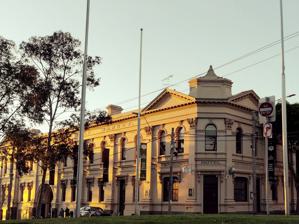
Building: Metropolitan Meat Market
Country: Australia
Year built: 1880
Meat Market Meat Market Metropolitan Meat Market Former names Metropolitan Meat Market, Meat Market Craft Centre Alternative names Meat Market, Meaty, North Melbourne Meat Market General information Location North Melbourne Address 5 Blackwood St, North Melbourne Town or city Victoria Country Australia Current tenants City of Melbourne Completed 1880 Renovated 2004 Owner Creative Victoria Landlord Creative Victoria Technical details Lifts/elevators 1 Design and construction Architect(s) George Johnson Main contractor City of Melbourne Website www.meatmarket.org.au Metropolitan Meat Market , primarily known as Meat Market , in Melbourne , Australia, is a former market building that also incorporates the Metropolitan Hotel. It was designed by George Johnson and completed in 1874. It has been listed on the Victorian Heritage Register since 1973. The venue has undergone many iterations and currently serves as an arts venue under the City of Melbourne . Annually, the venue hosts cultural and social events ranging from theatre, circus, dance to food and wine fairs, music launches and private functions, in addition to festivals including Melbourne Fringe Festival , RISING, and Yirramboi Festival . History William John Clarke laid the foundation stone for the Metropolitan Meat Market in February 1880 Built in 1880, the Meat Market was originally conceived as a large-scale metropolitan trade space for meat vendors. The market ceased to trade in 1974. The building remained unused until 1977, when the property was acquired by the state government and transformed into an arts centre, inaugurated in 1979. The space functioned as an office and workshop with arts and craft organisations and artists. A 2004 refurbishment included more office space. The City of Melbourne has developed the venue into a major arts and cultural space. Meat Market now houses over 50 individuals and arts businesses. Meat Market is an important hub for arts development and presentation within Melbourne’s arts scene, hosting hundreds of events each year including in Melbourne International Arts Festival , Melbourne Fringe Festival, Yirramboi and more. Design and construction Meat Market was designed by George R. Johnson in 1879. An emigrant from Edmonton, London, Johnson was chosen to design the new market because of his experience in designing the former Victoria Meat Market. He was also the architect of Hotham Town Hall (known now as Melbourne Town Hall) and Civic Buildings, where William Reynolds, said to be the moving spirit behind the building of Meat Market, officiated as Mayor in 1878. Johnson later went on to design a score of other buildings in the area, and designed modifications on Meat Market's layout before dying en route to Melbourne from died of blood poisoning in 1898. With six shareholders of the former Victoria Meat Market and two others, influential trader William Reynolds formed the Metropolitan Meat Market Company with a view to building on land on the corner of Courtney and Blackwood Streets. Ornamentations in the venue include Reynolds as the bewhiskered figure whose modelled head appears over the Courtney Street inside entrance doors, and the 1874 in the pediment above the Blackwood Street entrance is the foundation date of the Victoria Meat Market Company. The building complex which Johnson designed for the Metropolitan Meat Market Company was an ambitious one, which it was proposed to complete in stages. The initial contract work, completed between September 1879 and December 1880, was to include the market hall itself for a length of thirteen bays from Courtney Street, with two additional bays projecting to the north; the offices fronting Courtney Street; and the hotel fronting both Blackwood and Courtney Streets but extending along Blackwood Street only so far north as it does at present, not up to the entrance gate. It was decided during the course of the contract to proceed with the bank (now the Blackwood Street Gallery) and manager's quarters, on the north side of the Blackwood Street gate, and it is probable that the gate itself and the façade linking up to the hotel were also undertaken. It was decided by 1880 to put in hand the first of the shops, being that on the South side of the Blackwood Street gate and it appears that instead of providing a house attached to the shop, as originally intended, quarters for the market caretaker were incorporated. The entranceway between the Blackwood Street gate and the market hall proper was at this stage left unroofed. This work did not embrace the buildings fronting Blackwood Street to the north of the present courtyard all of which are of later date. The 56 feet (17 metres) to the north of the bank were in 1889 leased to one Dunkerley for construction of a cooling chamber on what was actually described at the time as vacant ground. It appears that the construction of this was not proceeding satisfactorily and the Company intervened to carry out the work. G.R. Johnson was again commissioned and the new structure was given a façade harmonising with the existing building, though only one storey in height, and linked to them by a screen wall across in the front of a courtyard, now repurposed to the North Melbourne entrance. Extensions and early use An example of George Johnson 's ornamentation inside Meat Market. Connection of the buildings to the sewerage system in 1890  required substantial works and called for the employment of an architect, but Johnson was now dead.   The firm now commissioned was that of Gibbs and Finlay, originally established by Harry Browse Gibbs in 1882, and ultimately to become Gibbs, Finlay and Morsby.   This firm, and Gibbs in particular, was to be responsible for major extensions to the market in 1906–1908, when the main hall was continued north to Tyrone Street, increasing the number of stalls, but very precisely matching the original design. In Blackwood Street, next to the existing cooling chamber, a new chamber was built, and then a new entrance at the north end of the site, surmounted by a characteristically Edwardian elliptical rusticated arch. The last major alterations to the buildings were made by Gibbs in the period 1918–1922, when it appears that the bank residence was modified to provide caretaker's quarters, an upper floor was built over Dunkerley's original freezing chamber to provide offices for the Master Butcher's Association, brick cooling chambers were built right along the western side of the market hall, and presumably at this time, a new range of cooling chambers inserted on the east side of the hall behind the Blackwood Street buildIngs. Meat Market was not a unique institution. Not only did the official City Meat Market compare with it, but its predecessor, the Victorian Meat Market Company, continued in operation and there were occasional reports of other establishments such as the 'Victoria Meat Market', in Lygon Street, Carlton. It would appear that it was intended in 1879 to float the enterprise as a public company but whether because of lack of response or for other reasons, it remained private. Only after 1919, as a result of criticism in a report on meat trade practices, did the company go public for a few years. It was undoubtedly the most ambitious private market complex ever established in Melbourne and appears for many years to have been the only privately operated wholesale market of any substance. The Metropolitan Meat Market Company continued to operate the market until June 1974, a total of ninety four years. The Managing Director of the Company in its final years was J.M. (Malcolm) Howlett, who was the son of James M. Howlett, who with his brother John T. Howlett commenced work with William Reynolds in the 1880s. Malcolm Howlett has remained keenly interested in the market since it became a Craft Centre and has in his writings about it, given us a clear picture of what it was like. Auction and use as a craft centre Meat Market's Flat Floor Pavilion is one of the venue's major event spaces. The property was put up for auction on Tuesday 18 December 1973, at a boom time for real estate prices. It was known to be of interest to developers as a large area of land in close proximity to the city and a sale price of around one and a quarter million dollars was considered likely. The buildings were already classified by the National Trust as of historical importance and worthy of preservation and the Historical Buildings Preservation Council now became involved, registering the Market seventeen days prior to the auction. Since this meant that it could not be demolished, the highest likely bidders were no longer interested and the property was passed in at auction for nine hundred and twenty five thousand dollars. The market remained unsold for nearly three years. During this time it was leased for a number of purposes, a disposals warehouse, auction room, trash and treasure market and car park. A number of groups and individuals looked at it with various commercial operations in mind, but none appeared to be economically viable. Early in 1975 glass artist David Wright went to Marjorie Johnson who was Executive Officer of the Craft Association of Victoria, then operating from first floor rooms in North Melbourne, and suggested to her that the old meat market, also in North Melbourne, would make a great craft centre. The timing was perfect. The Craft Association was finding it very difficult in a building without a lift to transport all the equipment they used for their craft promotional events in public places, such as the Fitzroy Gardens. Marjorie was at the time lobbying the Victorian Ministry for the Arts for more suitable premises for the Craft Association. A group comprising David Wright, Marjorie Johnson, Ian Sprague, Sue Walker, Colin Burroughs and John Mitchell thoroughly inspected the property and reported back to the Craft Association Executive that the market would indeed be as suitable as any building ever likely to come up for recycling. The Craft Association authorised Marjorie to put a submission to Dr. Eric Westbrook , then Director of the Victorian Ministry for the Arts, for the purchase of the market as the centre of the crafts in Victoria. Early talks with the Ministry suggested little possibility of success and there was also fear that a case before the Historical Buildings Preservation Council by the Metropolitan Meat Market Company for deregistration might be successful and the market would be lost. Very fortunately, the hearing of this case and the counter claim by the Victorian Ministry for the Arts through its officer Essie Wicks, found in favour of keeping the market on the H.B.P.C. register. When continuing representation for purchase to the Ministry throughout 1975 and into 1976 appeared to be making no progress, invitations were issued to a broadly representative group to meet to plan a campaign of action. This group first met on 26 May 1976. Some of its most committed members, David Wright, Wally Curran, Marjorie Johnson, Gordon Jackson, Ian Sprague and Nola Hjorth, met again, under the Chairmanship of David Wright, to consider possible courses of action open to it. However shortly thereafter the then Premier, Minister of the Arts and Treasurer, The Hon. Rupert Hamer , agreed that the Ministry for the Arts would fund an architectural feasibility study on the proposal to convert the market into a Craft Centre for Victoria. Architects engaged to undertake the study were Genser Shepherd and Associates of Punt Road, Richmond, with whom Marjorie Johnson worked over the next few months in the development of the feasibility study. The historical architectural data in this brief history is all taken from the Genser Shepherd study. Government purchase Soon after the receipt of the completed study, The Hon. Rupert Hamer, agreed that his Government would purchase Meat Market. In January 1977 the purchase was finalised at a cost of $890,000 and Meat Market on its various titles became Crown allotment No.21 section 11 at North Melbourne. Throughout 1977 and most of 1978, an interim committee and later a planning committee established by the Victorian Ministry for the Arts, met monthly to monitor basic building repairs, review tenancies, invite public response, investigate funding, examine alternative management structures, develop a philosophy for the Centre, assess applications for space and make recommendations to the Ministry for the Arts in relation to all of these matters. These final recommendations were submitted in September 1978 and in May 1979. The Hon. R.J. Hamer appointed Marjorie Johnson, who had just completed a two-year term as Festival Manager of Arts Victoria: Crafts, as Interim Manager with a brief to get Meat Market open as a Craft Centre. Approval had been given the previous year for three events of the Festival: "Australian Crafts '78", and a Glass Exhibition and Workshop, to be held in the market. For six months the Interim Manager and the resident caretaker were the only two occupants of the buildings with the former engaged in planning to open some time after the State Budget was brought down in September, providing that budget allowed for an allocation to the proposed Craft Centre. Following a one-off event, a Trade Fair organised by the Victorian Ceramic Group, held on 22–23 September 1979, the Craft Centre finally opened on a permanent basis on 8 November 1979. The Victorian State Craft Collection was on display in the front of the market hall and an exhibition of work by Melbourne State College Crafts students was at the rear. At this time also the first Board of Management was approved by the Minister for the Arts, then The Hon. Norman Lacy , and appointed under the Crown Land (Reserves) Act 1978 as a Committee of Management charged with the responsibility of administering the Crown Reserve as a Craft Centre. In March the following year (1980) this Committee became the Board of Directors of a Company Limited by Guarantee. Also that year, the position of General Manager was advertised and Marjorie Johnson applied for it and was appointed. The first task of The Board of Directors, under the Chairmanship of Judge John Campton was to develop a policy and objectives for the Centre and a range of activities which would give effect to those objectives. Their policy statement, published in September 1980, called for access workshops for all craft disciplines, individual workshops for rental to craftspeople, premises for craft groups, a crafts shop, changing exhibitions, an access gallery, a conference centre and the Victorian State Craft Collection display. The state of the building and the level of the annual grant in those early years allowed for only an exhibitions program, display of the State Collection and operation of the Blackwood Street Gallery. In 1981, The Hon. Rupert Hamer, who was now Minister for Tourism, approved a direct grant to the Centre to enable the setting up of the crafts shop with the important objective of providing high quality Australian Crafts to the tourist market. In 1982 with specified funding from the Victorian Ministry for the Arts, and the Crafts Board of the Australia Council, the Ceramic and Textile Access Workshops were established. This was now as far as development could go until funding was available to convert large sections of the building, whose condition rendered them unfit for anything at all. The announcement by The Hon. Race Mathews , Minister for the Arts, in November 1983 of $1,320,000 for the first phase building works followed by second and third phase works totaling $2,500,000 allowed for the complete restoration and conversion of the former Meat Market, so that all the projected activities of the 1980 plan could be realised. Current Use Meat Market in 2015 In 1998, Meat Market began being used as a creative and performing arts space. Followed by significant renovations in 2005, a dedicated management team was appointed in 2015. Now, over 50 businesses and individuals operate from the site. Meat Market has four spaces available for hire to the arts and the public, including the Flat Floor Pavilion , Cobblestone Pavilion , Meeting Room and Stables . Meat Market is also one of few venues for hire in Melbourne featuring a circus truss, accommodating aerial and circus performances in the Cobblestone Pavilion. Meat Market also houses over 50 practitioners as 'licensees' - creative tenants which have a presence within the building. Licensees include a variety of creative outlets, including administrative offices for other arts organisations encompassing music and dance. Current and notable licensees include YIRRAMBOI Festival, Melbourne Jazz Festival and Wild at Heart. Notable events Emerald City as part of Melbourne Fringe Festival Junipalooza 7 May to 13 May 2018 - Melbourne Knowledge Week Hub Mould: A Cheese Festival 25 July 2018 - First MTV Unplugged Melbourne with Gang of Youths 26 July 2018 - Second MTV Unplugged Melbourne with Amy Shark 13 August 2018 - TedxMelbourne 2018: The Great Unknown 20 October 2018 - Broadsheet Melbourne and Connoisseur Ice Cream's Discovery Festival 23 to 25 November 2018 - Melbourne Music Week: Melbourne Synth Festival References Wikimedia Commons has media related to Metropolitan Meat Market .